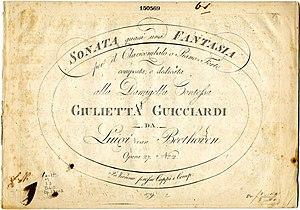
La Sonate nᵒ 14 en do dièse mineur, opus 27 nᵒ 2 de Ludwig van Beethoven, surnommée « Sonate au Clair de lune », fut composée en 1801 et publiée en 1802 avec une dédicace à la comtesse Giulietta Guicciardi, jeune femme de dix-sept ans dont le musicien semble avoir été amoureux. Comme sa jumelle la Sonate nᵒ 13, Beethoven l'intitula Sonata quasi una Fantasia per il Clavicembalo o Piano-Forte, mais pas tant pour traduire sa volonté de s'affranchir des structures formelles de la sonate classique, que pour le sentiment d'improvisation que suscite le célèbre premier mouvement.
Julie « Giulietta » Guicciardi, née le 23 novembre 1782 à Przemyśl et morte le 22 mars 1856 à Vienne, est une comtesse autrichienne, connue pour avoir été brièvement l'élève de Ludwig van Beethoven. Ce dernier lui a dédié sa célèbre Sonate pour piano nᵒ 14 en do dièse mineur, plus connue sous le titre de Sonate au clair de Lune.